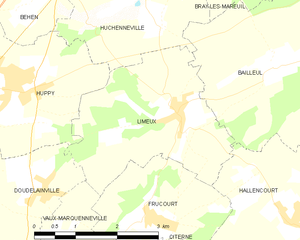
Carte des communes françaises Limeux